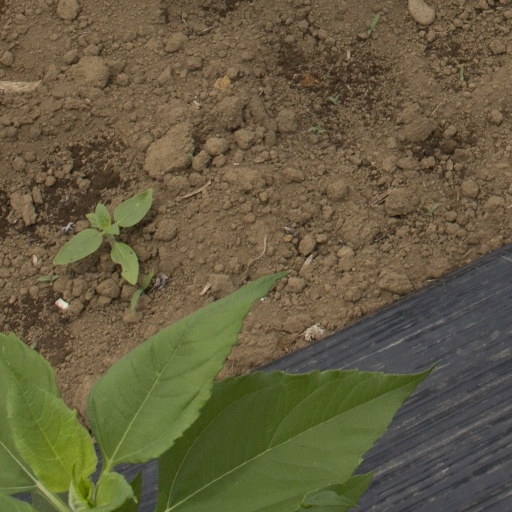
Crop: Jerusalem artichoke